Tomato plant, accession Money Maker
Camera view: horizontal (90 deg, fisheye); turntable rotation: 330 degrees
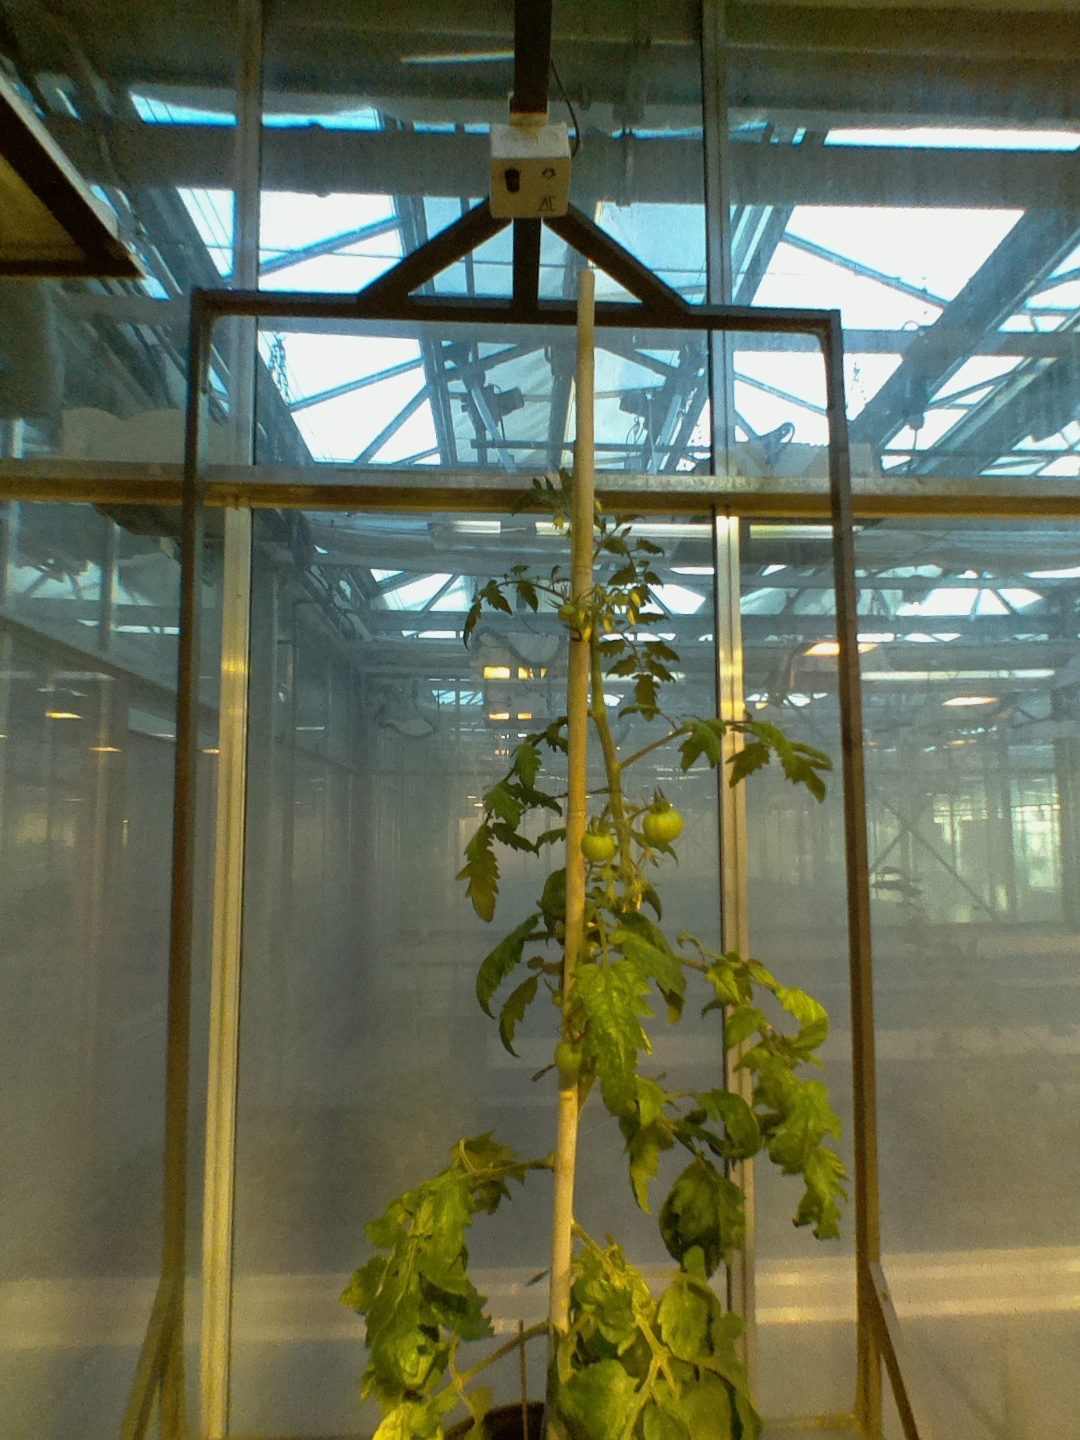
BBCH growth stage 72: 20%-30% of final fruit size